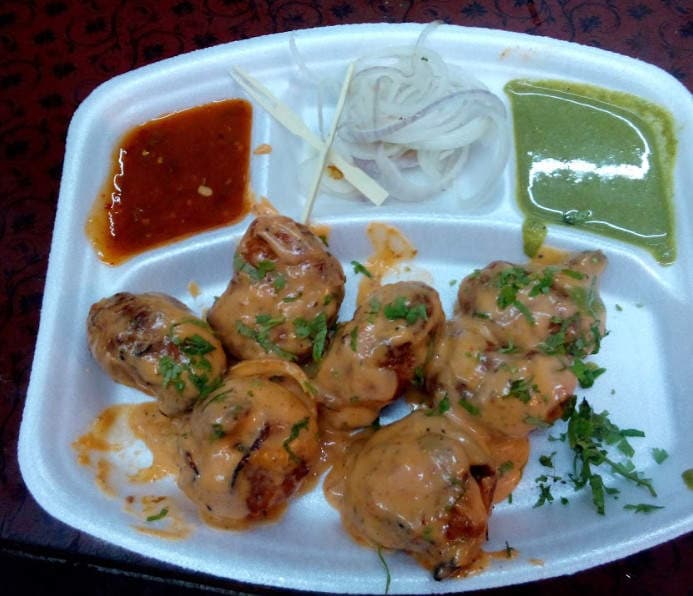
Dish: momos